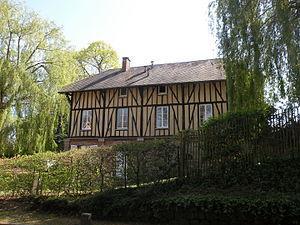
moulin à eau de Saint-Léger-en-Bray
Saint-Léger-en-Bray est une commune française située dans le département de l'Oise en région Hauts-de-France.